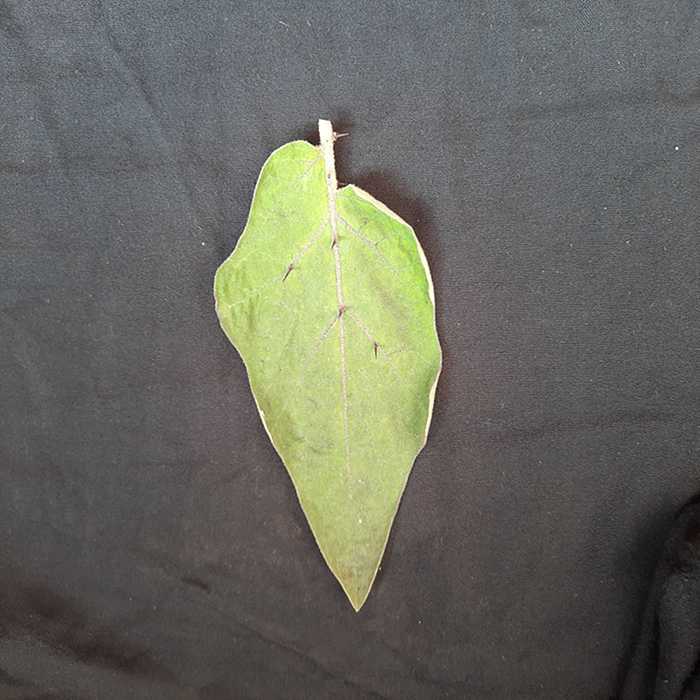
Plant: Eggplant
Label: Eggplant fresh leaf